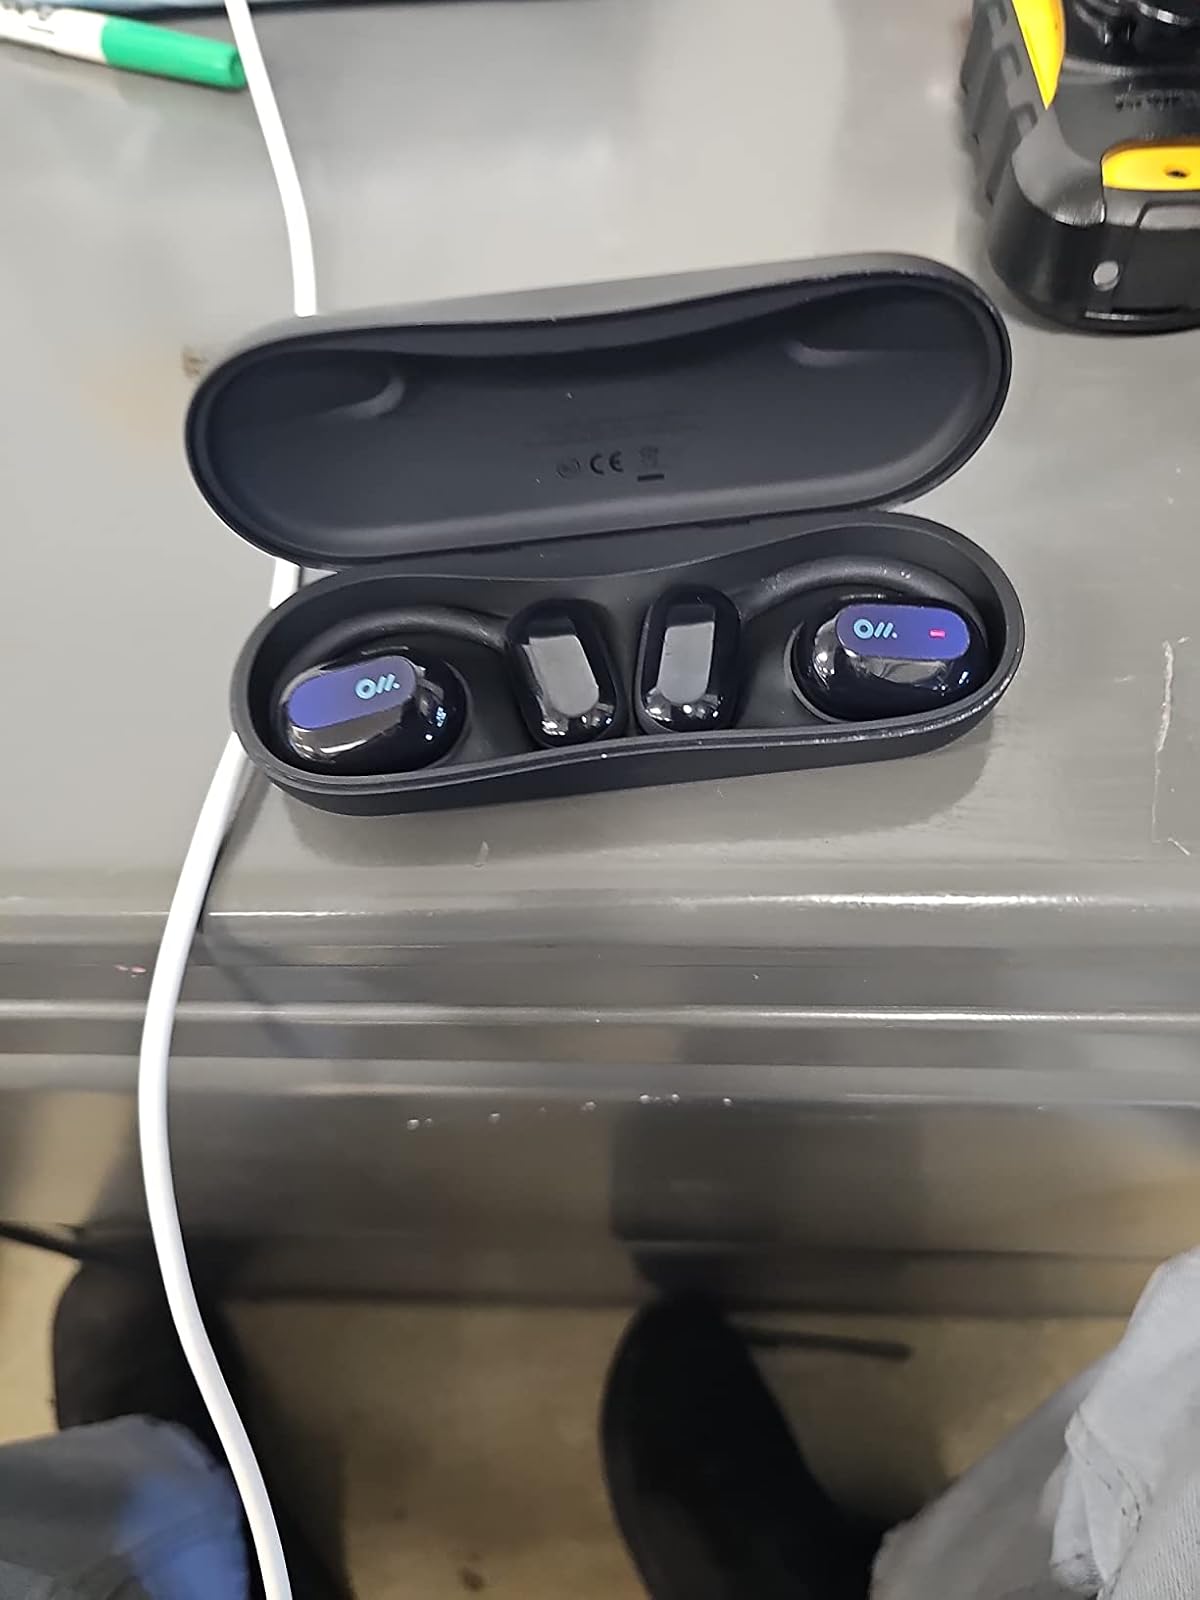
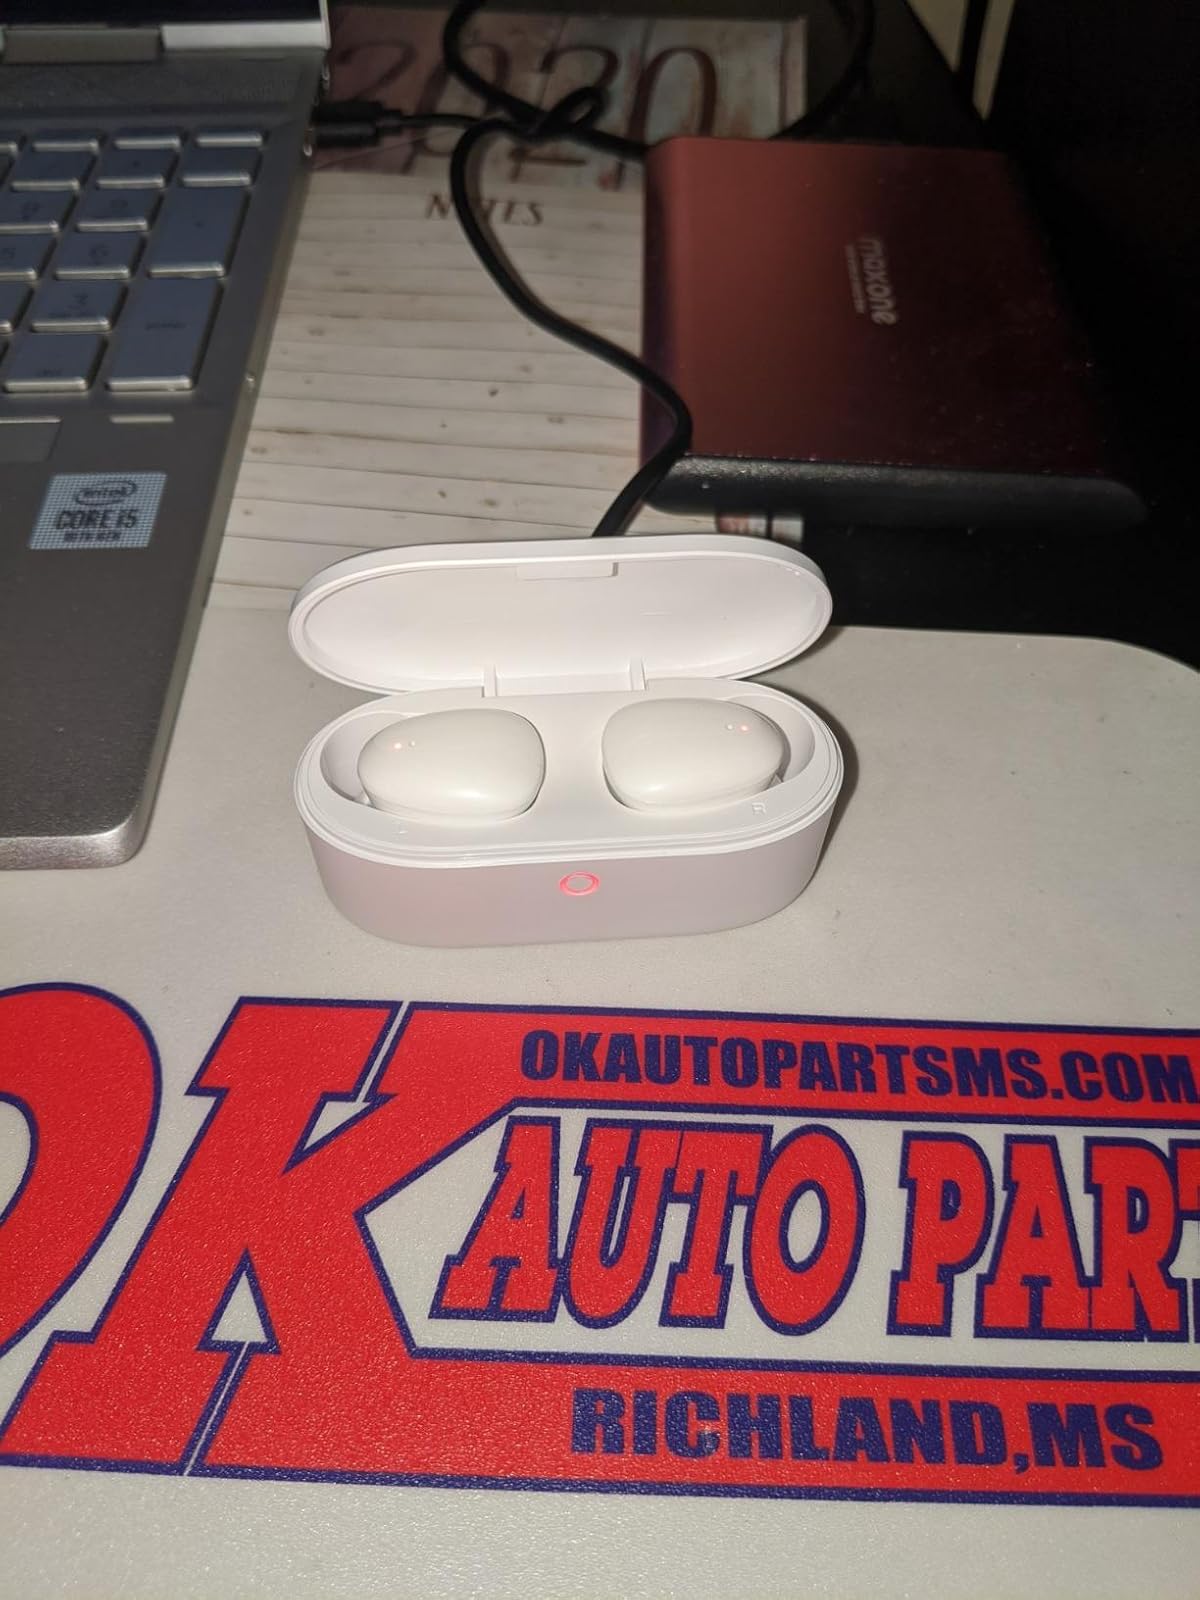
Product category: earbuds
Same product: no